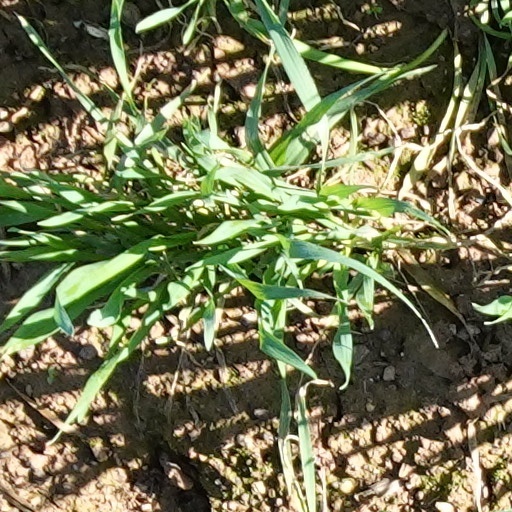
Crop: wheat